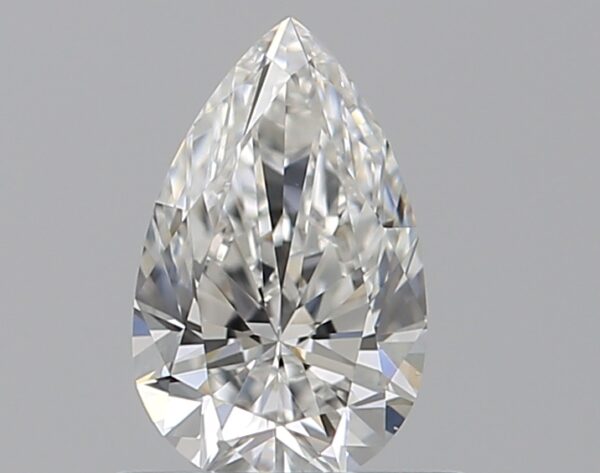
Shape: pear
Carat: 0.5
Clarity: VS1
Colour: E
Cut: EX
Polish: VG
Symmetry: EX
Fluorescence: VS
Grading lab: GIA
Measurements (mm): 7 x 4.36 x 2.74